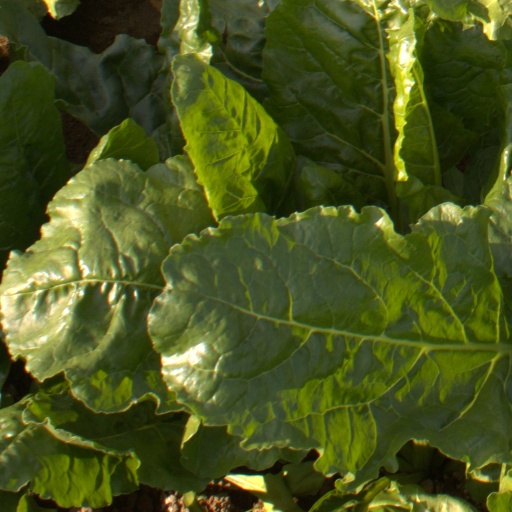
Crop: sugar beet